Area (band)

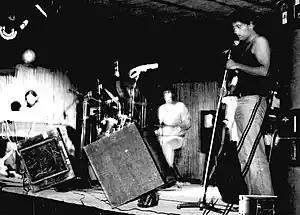
Area performs in Castelmassa (Rovigo), Italy, 1978

Area – International POPular Group, most commonly known as Area or AreA, are an Italian progressive rock, jazz rock, electronic, experimental group formed in 1972 by singer Demetrio Stratos and drummer Giulio Capiozzo. They are considered one of the most respected, innovative and important bands of the blooming 1970s Italian progressive rock scene.